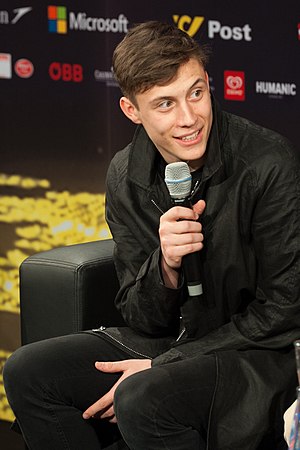
Loïc Nottet
Loïc Nottet er en belgisk sanger, der repræsenterede Belgien ved Eurovision Song Contest 2015 i Wien med sangen "Rhythm Inside".